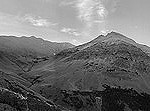
Label: B & W